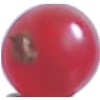
Label: Redcurrant 1